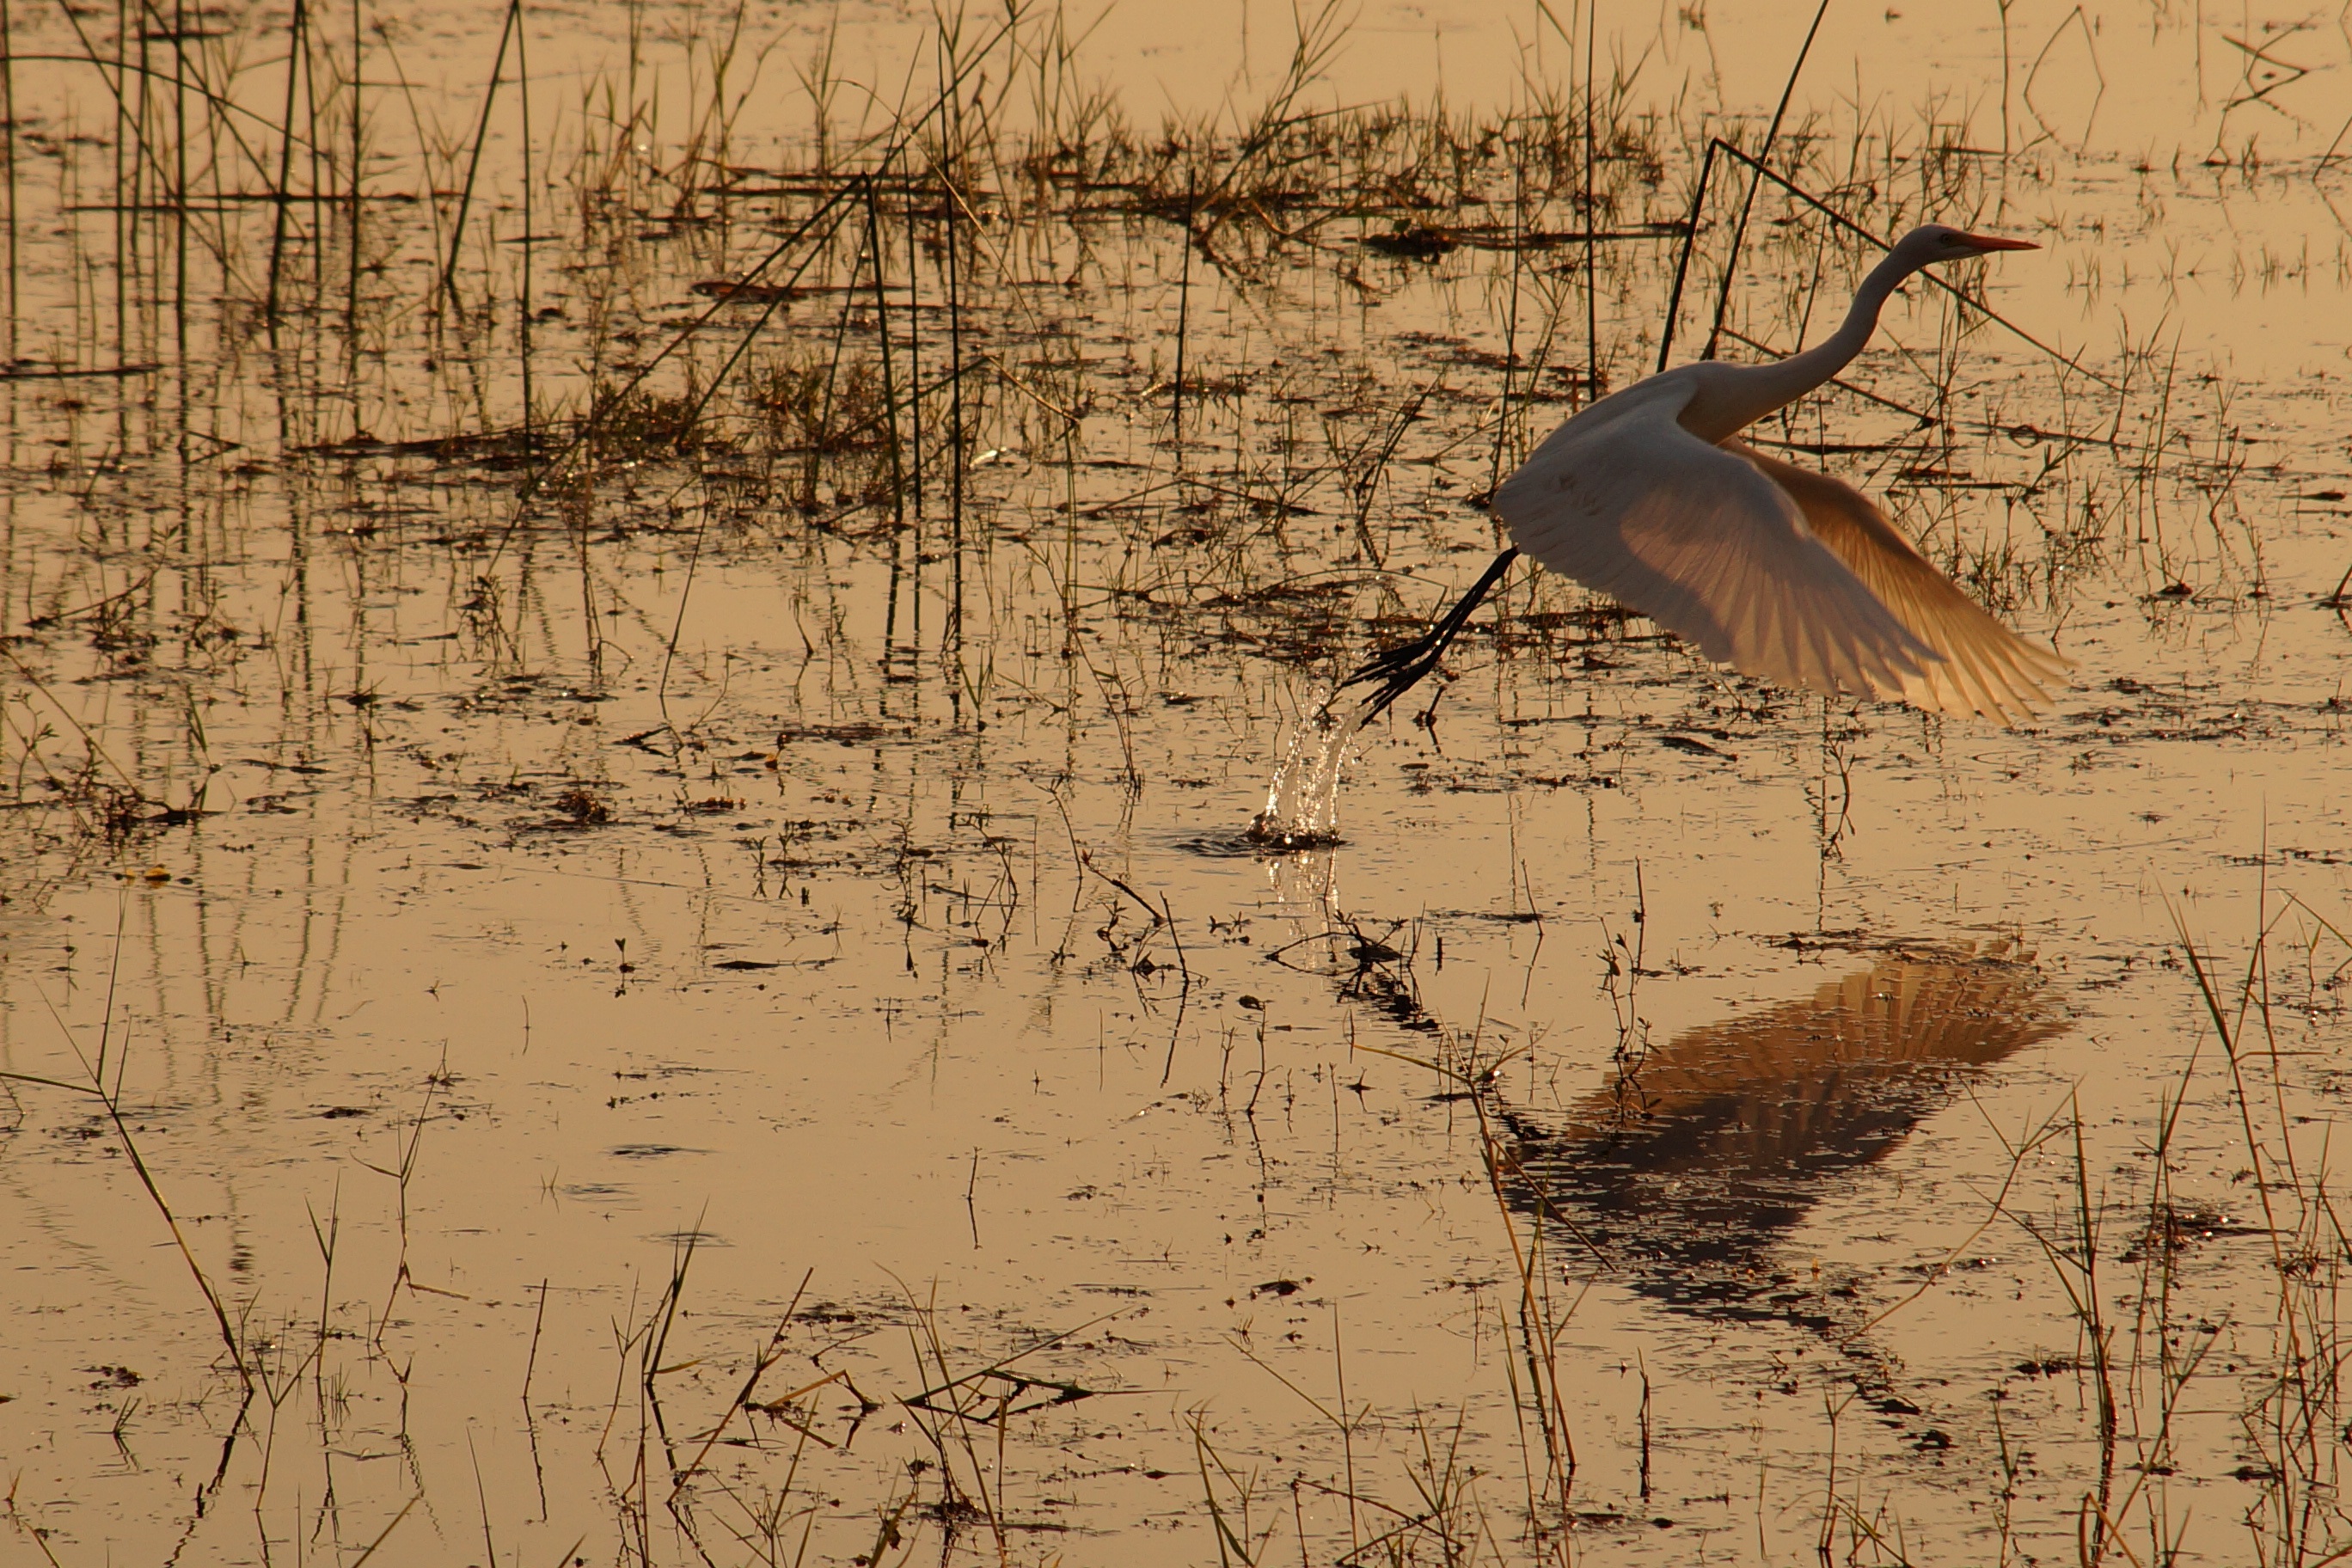
water, bird, wood, lake, wildlife, reflection, natural, soil, fauna, art, sketch, drawing, wetland, heron